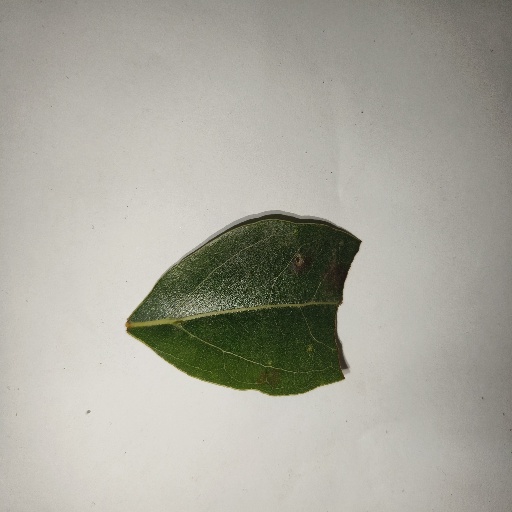
Species: Camphor
Leaf condition: Shot Hole